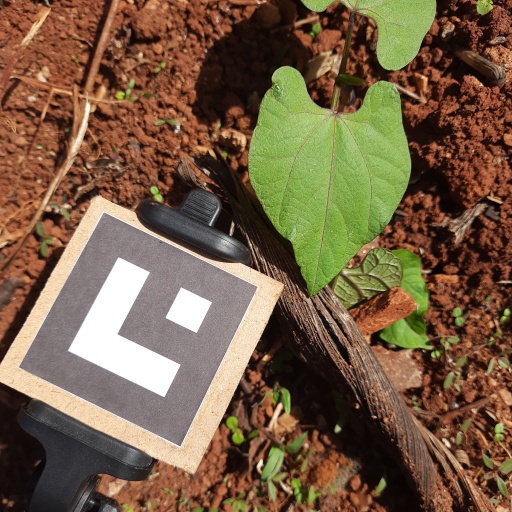
Observations: flat surface, no eating holes, under sunlight